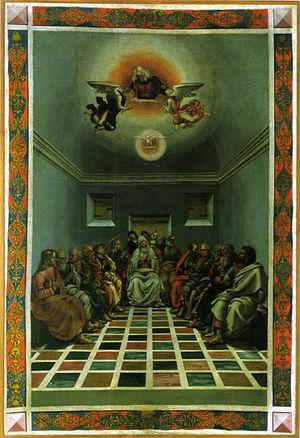
Gonfalon du Saint-Esprit est une peinture religieuse, un gonfalon réalisé en tempera sur toile de Luca Signorelli, datant de 1494 environ et conservée à la Galerie nationale des Marches à Urbino.